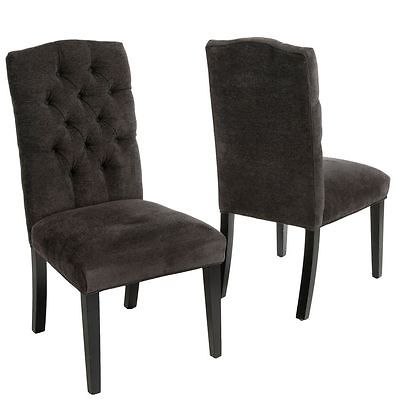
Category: chair